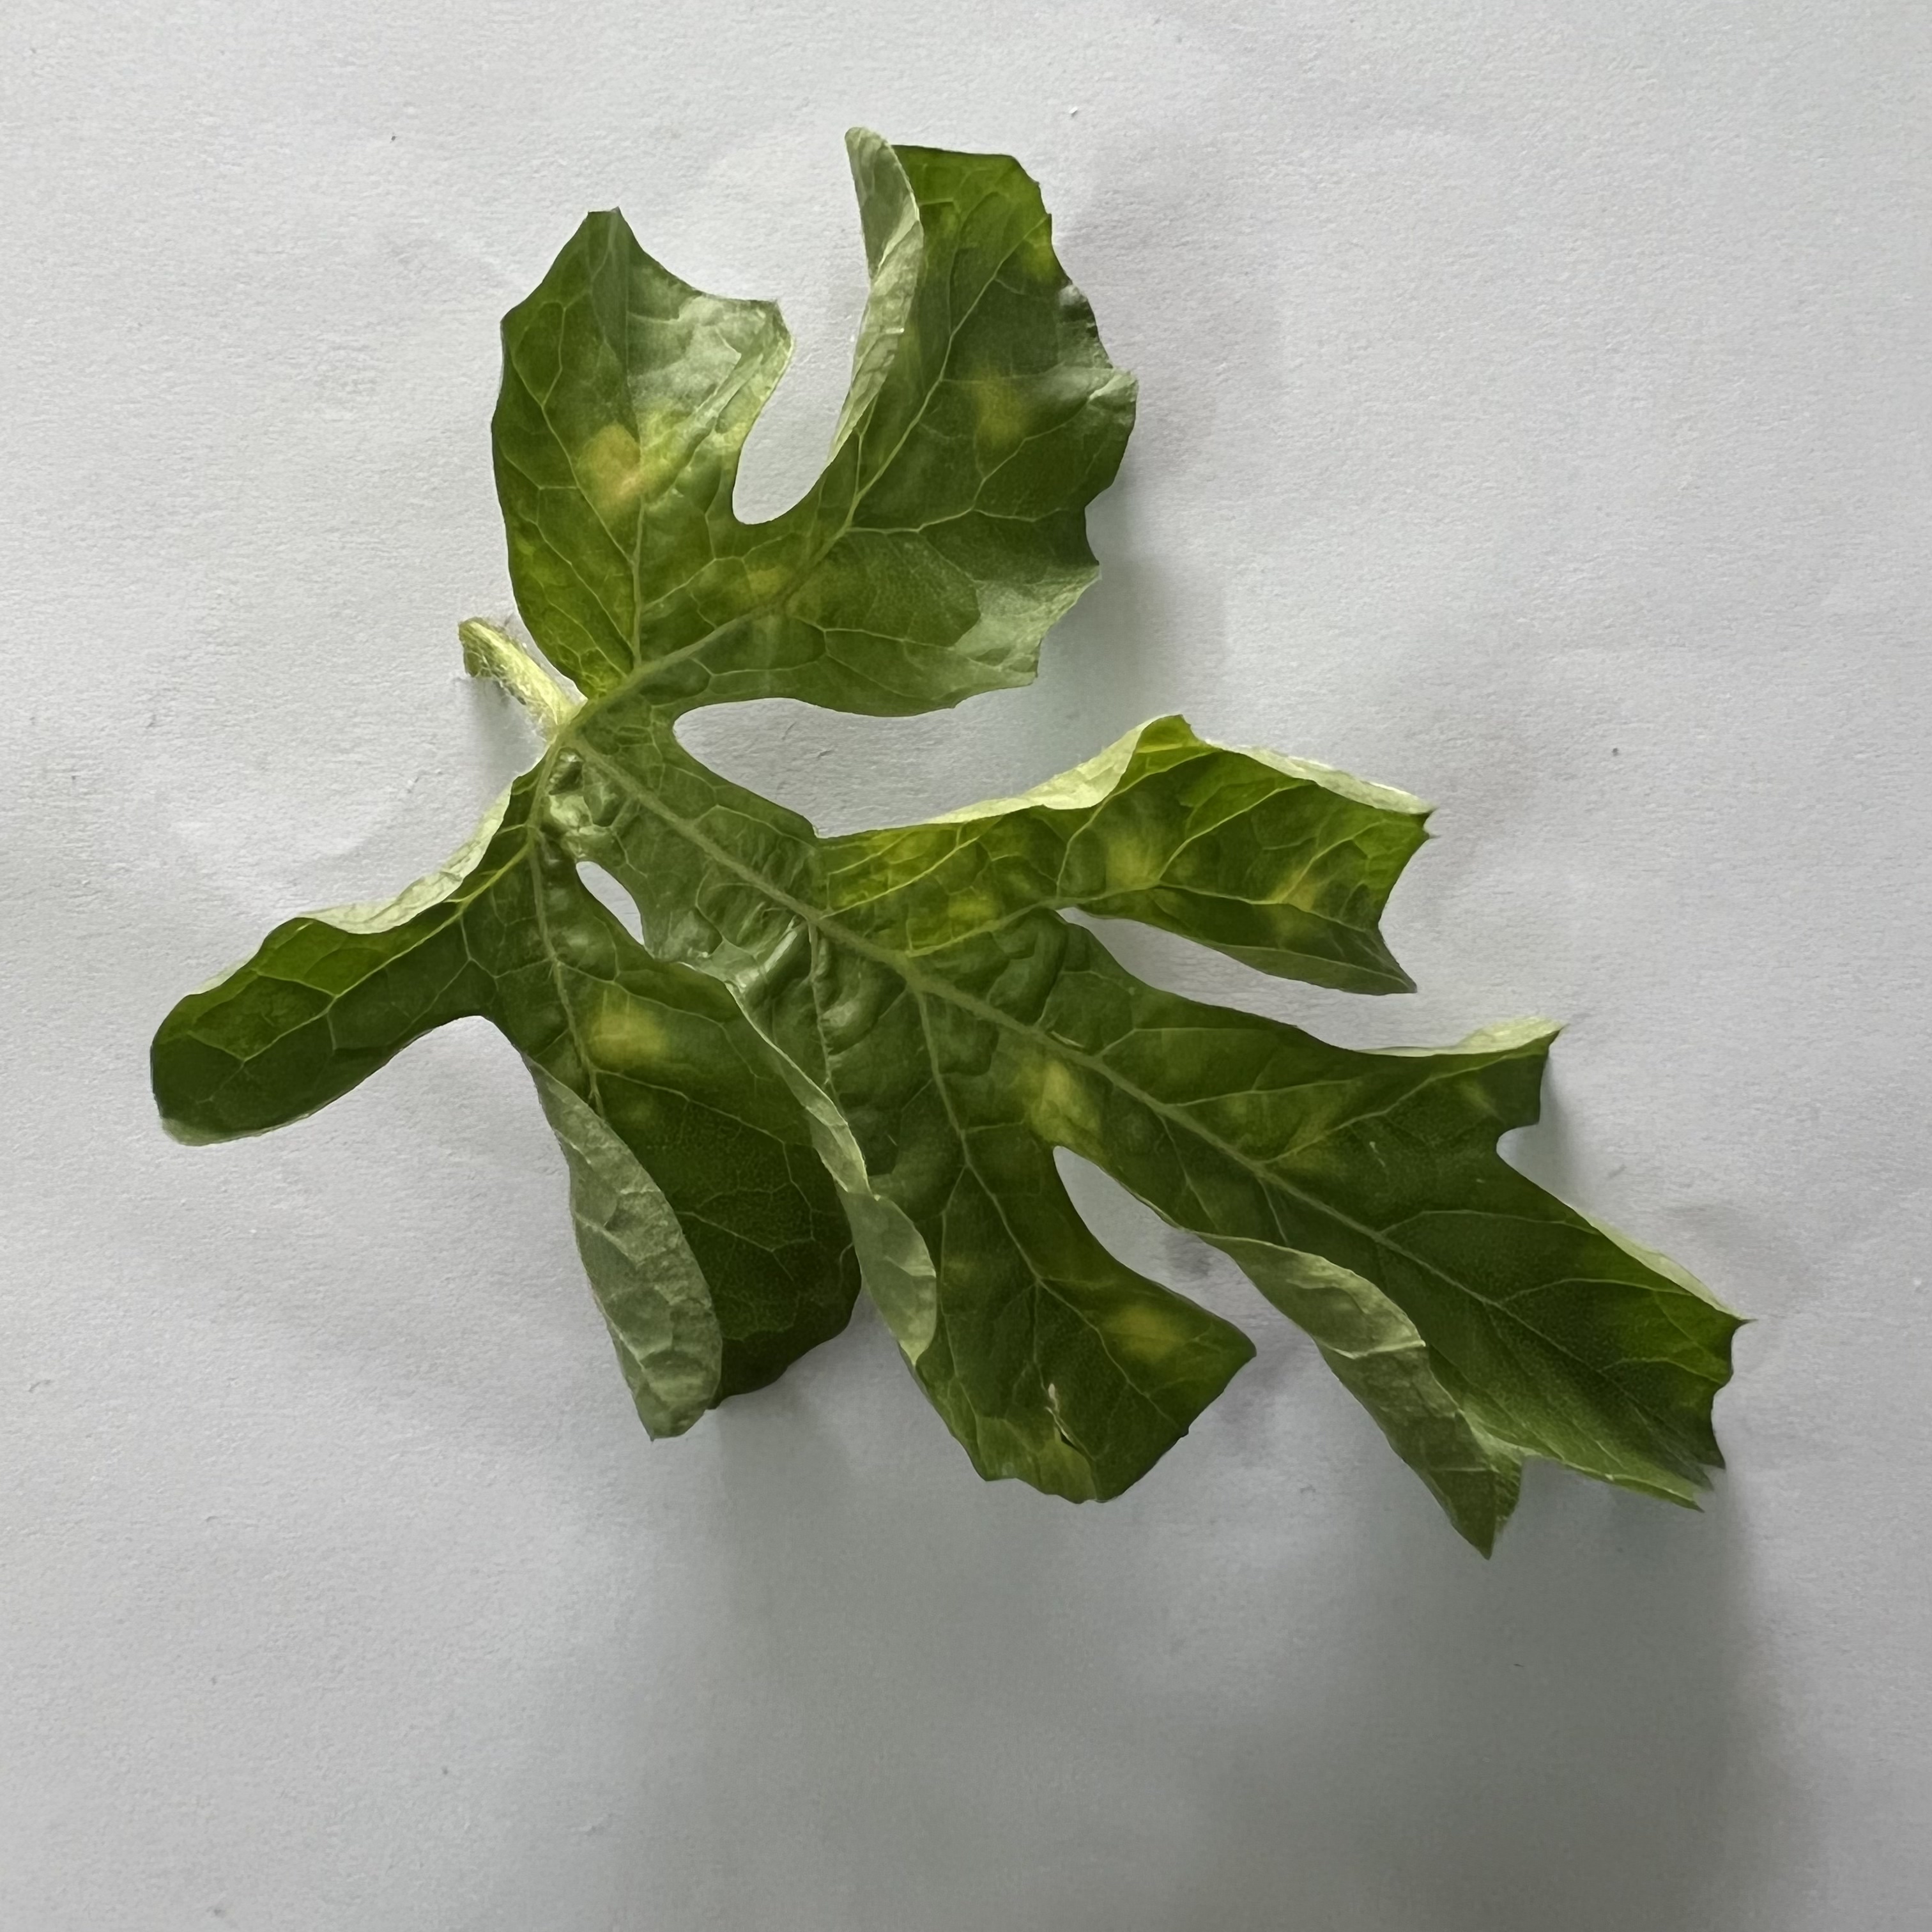
Label: Mosaic_Virus